Kaye Scott

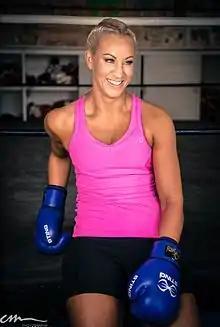

Kaye Scott (born 2 June 1984) is an Australian boxer who as an amateur won multiple World Championship and Commonwealth Games medals across three weight divisions. She currently holds the professional Australasian and Australian female middleweight titles.